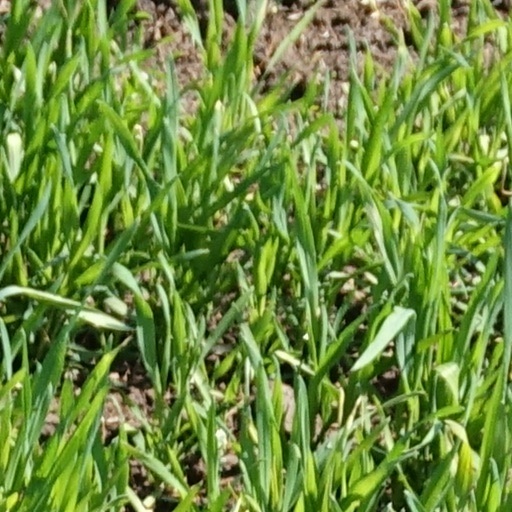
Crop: wheat